Nick Craddock

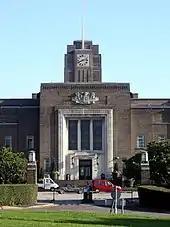
Birmingham University Medical School

Nick Craddock is a British psychiatrist, the director of the National Centre for Mental Health and professor of psychiatry at Cardiff University in Wales. He specialises in the diagnosis and management of mood and psychotic illness. His interests include psychiatric genetics and genome-wide association studies.